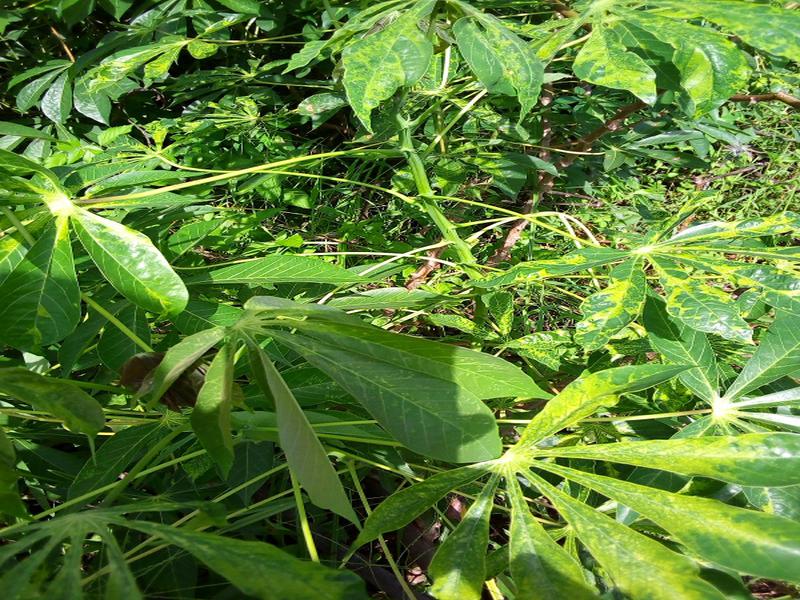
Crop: cassava
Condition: mosaic_disease